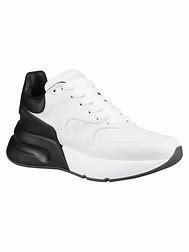
Brand: alexander
Model: mcqueen Oversized